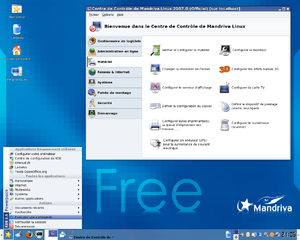
Mandriva Linux 2007 est une ancienne version de la distribution Mandriva Linux. Elle est sortie en Novembre 2006. Cette version est destinée à tout le monde, débutants comme professionnels. Elle succède à Mandriva 2006 et précède Mandriva 2007 Spring.